Alfred Balachowsky

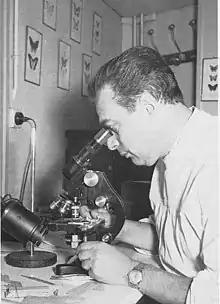
Alfred Serge Balachowsky

Alfred Serge Balachowsky (15 August 1901 – 24 December 1983) was a French entomologist born in Russia. He specialised in Coccoidea but also worked on Coleoptera. Balachowsky worked at the Muséum national d'histoire naturelle (MNHN). In 1948 he was elected president of the Société entomologique de France. From 1962 to 1974 he was chair of Entomology at MNHN.